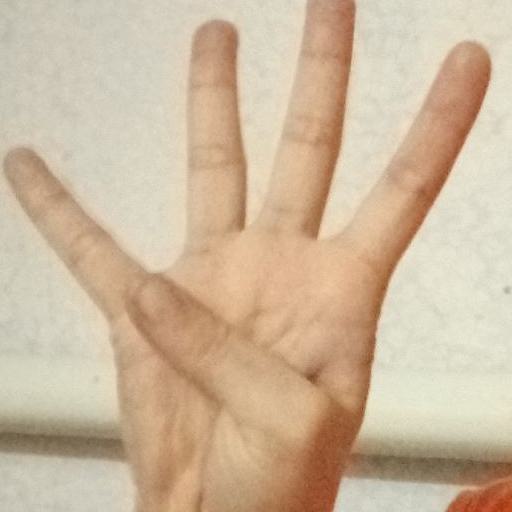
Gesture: four